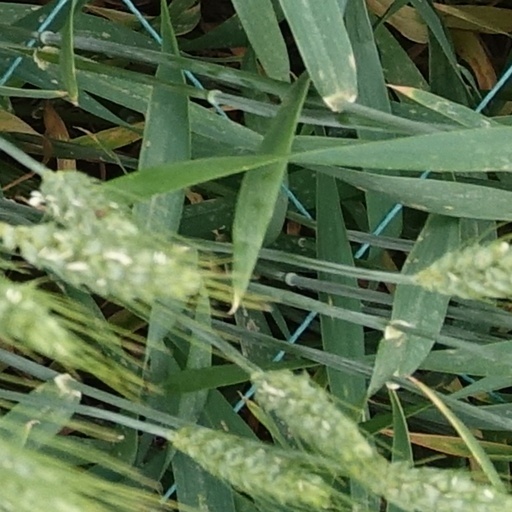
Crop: wheat